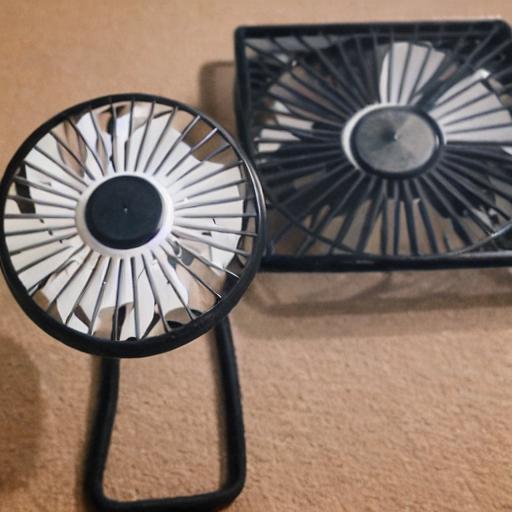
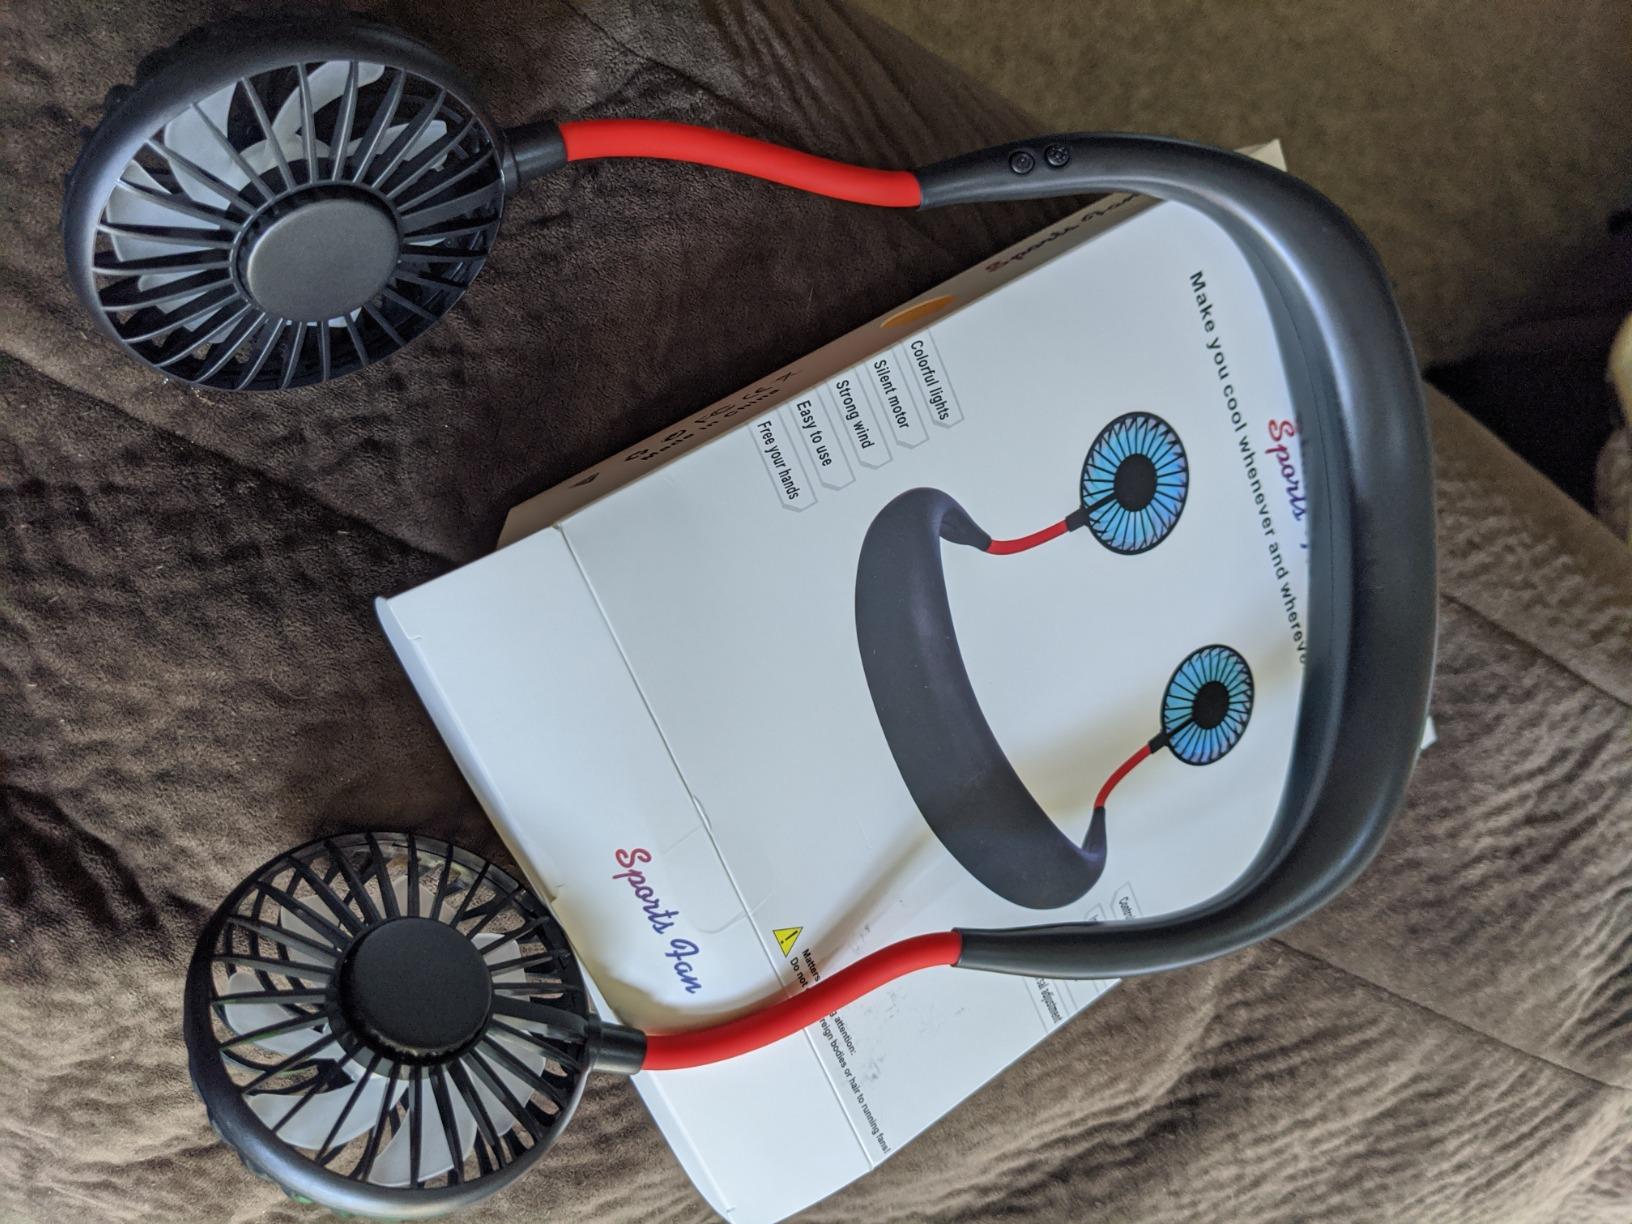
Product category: fan
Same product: no